Timberland Regional Library

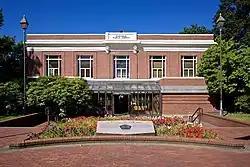
Centralia branch in Lewis County

Timberland Regional Library (TRL) is a public library system serving the residents of western Washington state, United States including Grays Harbor, Lewis, Mason, Pacific, and Thurston counties. Timberland Regional Library has 27 community libraries, 2 cooperative library centers, and 3 library kiosks. It was founded in 1968, following a four-year demonstration project, and is funded through property taxes and timber taxes.